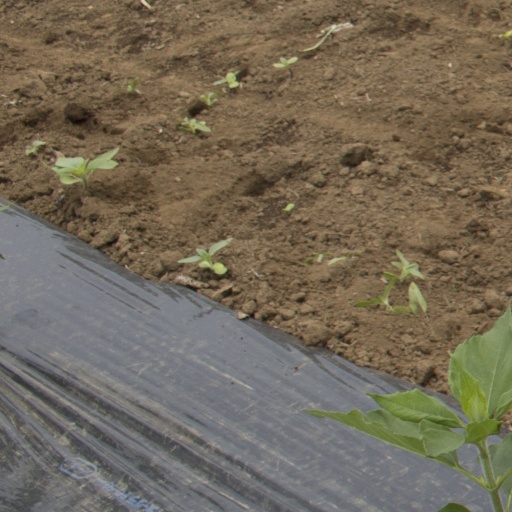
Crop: Jerusalem artichoke